Kevin Agudelo

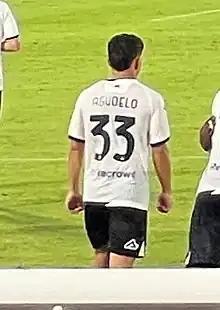
Agudelo with Spezia in 2022

Kevin Andrés Agudelo Ardila (born 14 November 1998) is a Colombian professional footballer who plays as an attacking midfielder for UAE Pro League club Al-Nasr.